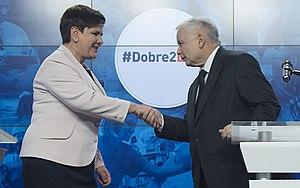
Jarosław Aleksander Kaczyński, né le 18 juin 1949 à Varsovie, est un homme d'État polonais. Il est président du parti conservateur Droit et justice depuis 2003 et président du Conseil des ministres de 2006 à 2007.